Garrison Forest School

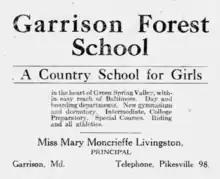
Advertisement for GFS in a 1920 edition of the "Baltimore Sun"

Garrison Forest was established by Mary Moncrieffe Livingston (1869-1956), the head of a day school in Kingston, New York, in 1910. She had previously visited Baltimore to visit her sister and brother-in-law and was invited by the community to start a co-ed school. The school she set up was located in a house off of Reisterstown Road in the Green Spring Valley Historic District. At its start, the primary school was co-ed while high school was for female students only. Within two years of opening, Livingston purchased an additional of land and expanded the school's facilities, including the addition of a stable. By 1916, the school had 40 students total; in 1920, five students graduated from GFS.